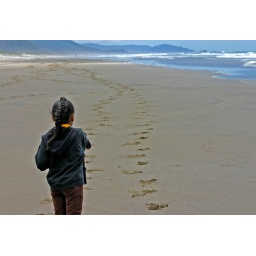
Nikki pointing out the horse tracks on a beach in Oregon.